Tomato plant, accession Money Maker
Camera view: vertical (180 deg); turntable rotation: 150 degrees
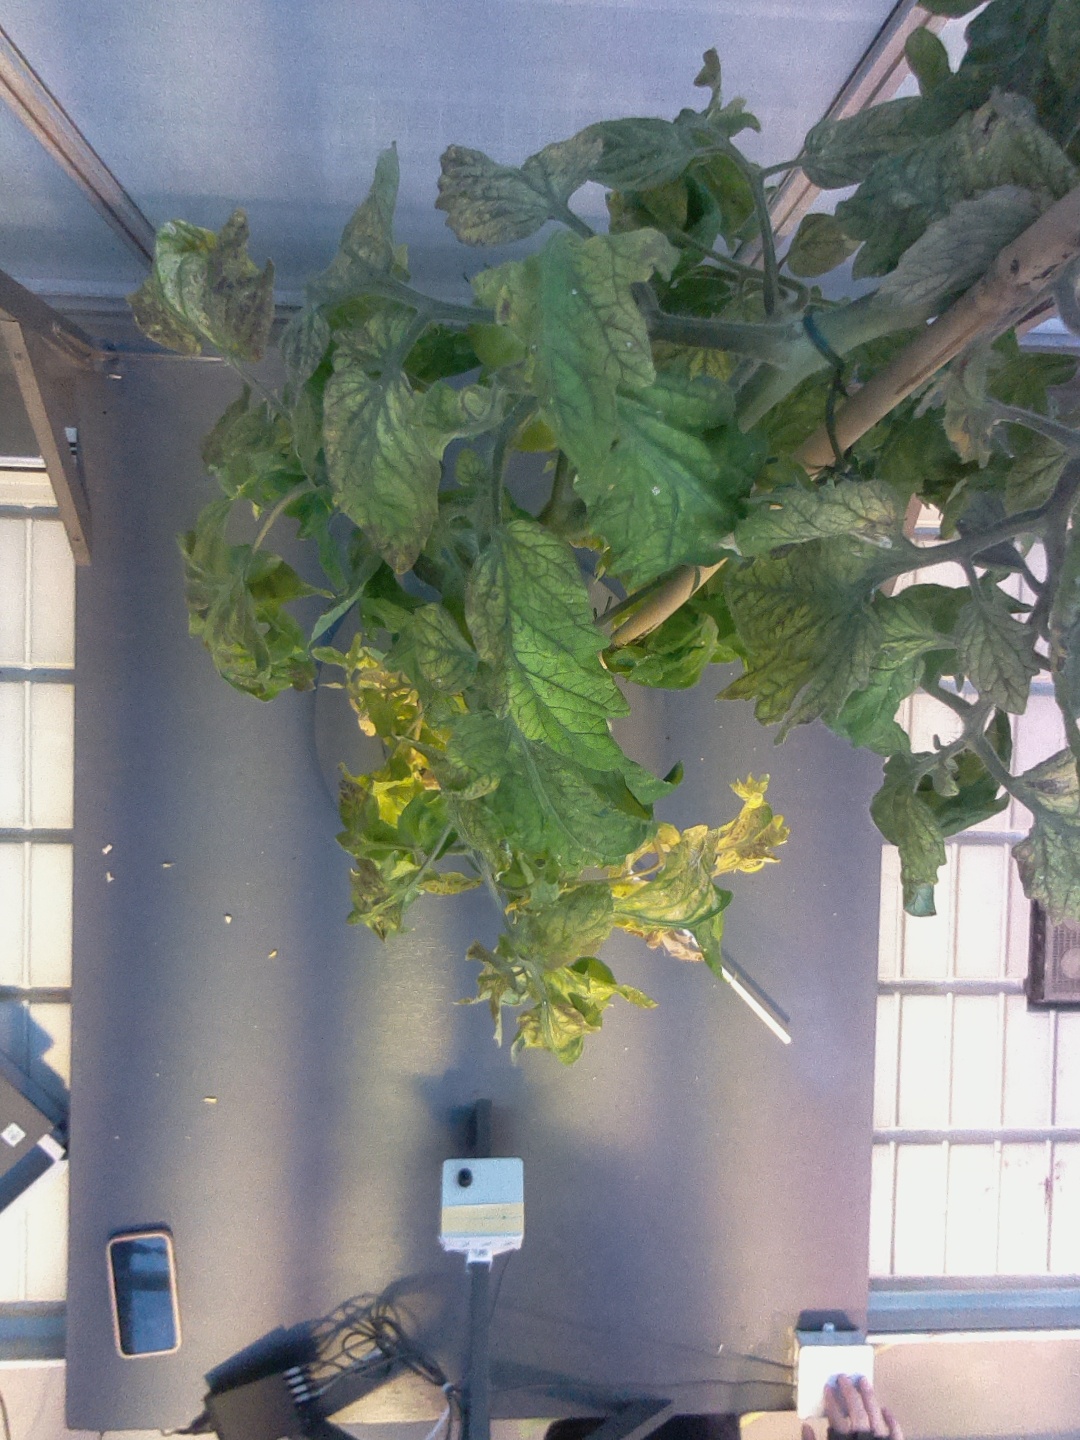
BBCH growth stage 82: 20%-30% of fruits show typical fully ripe color